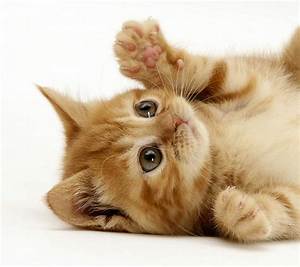
Label: cat